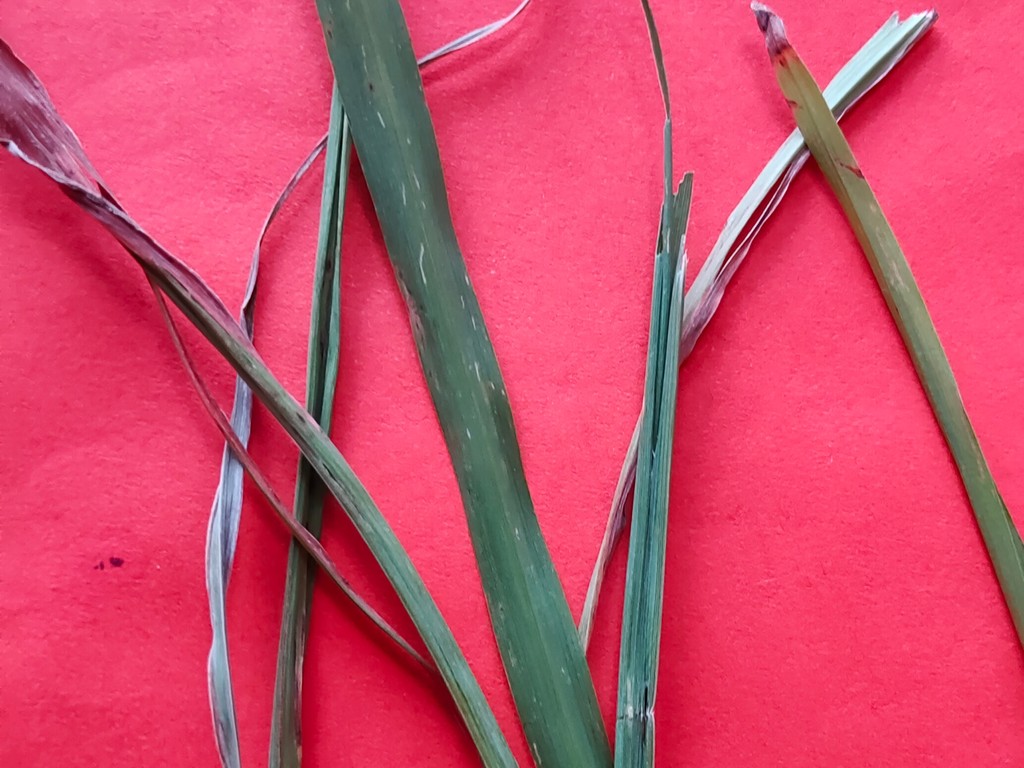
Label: Unhealthy